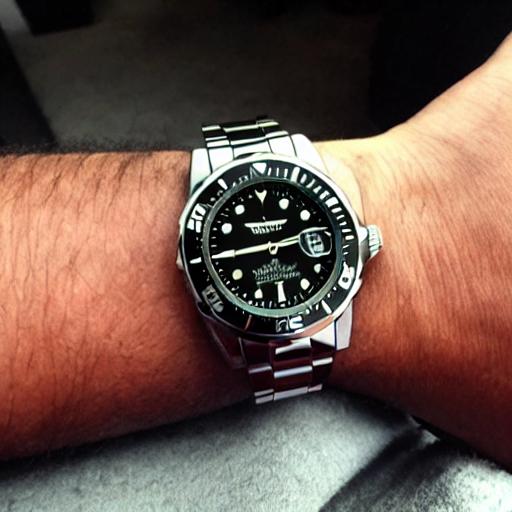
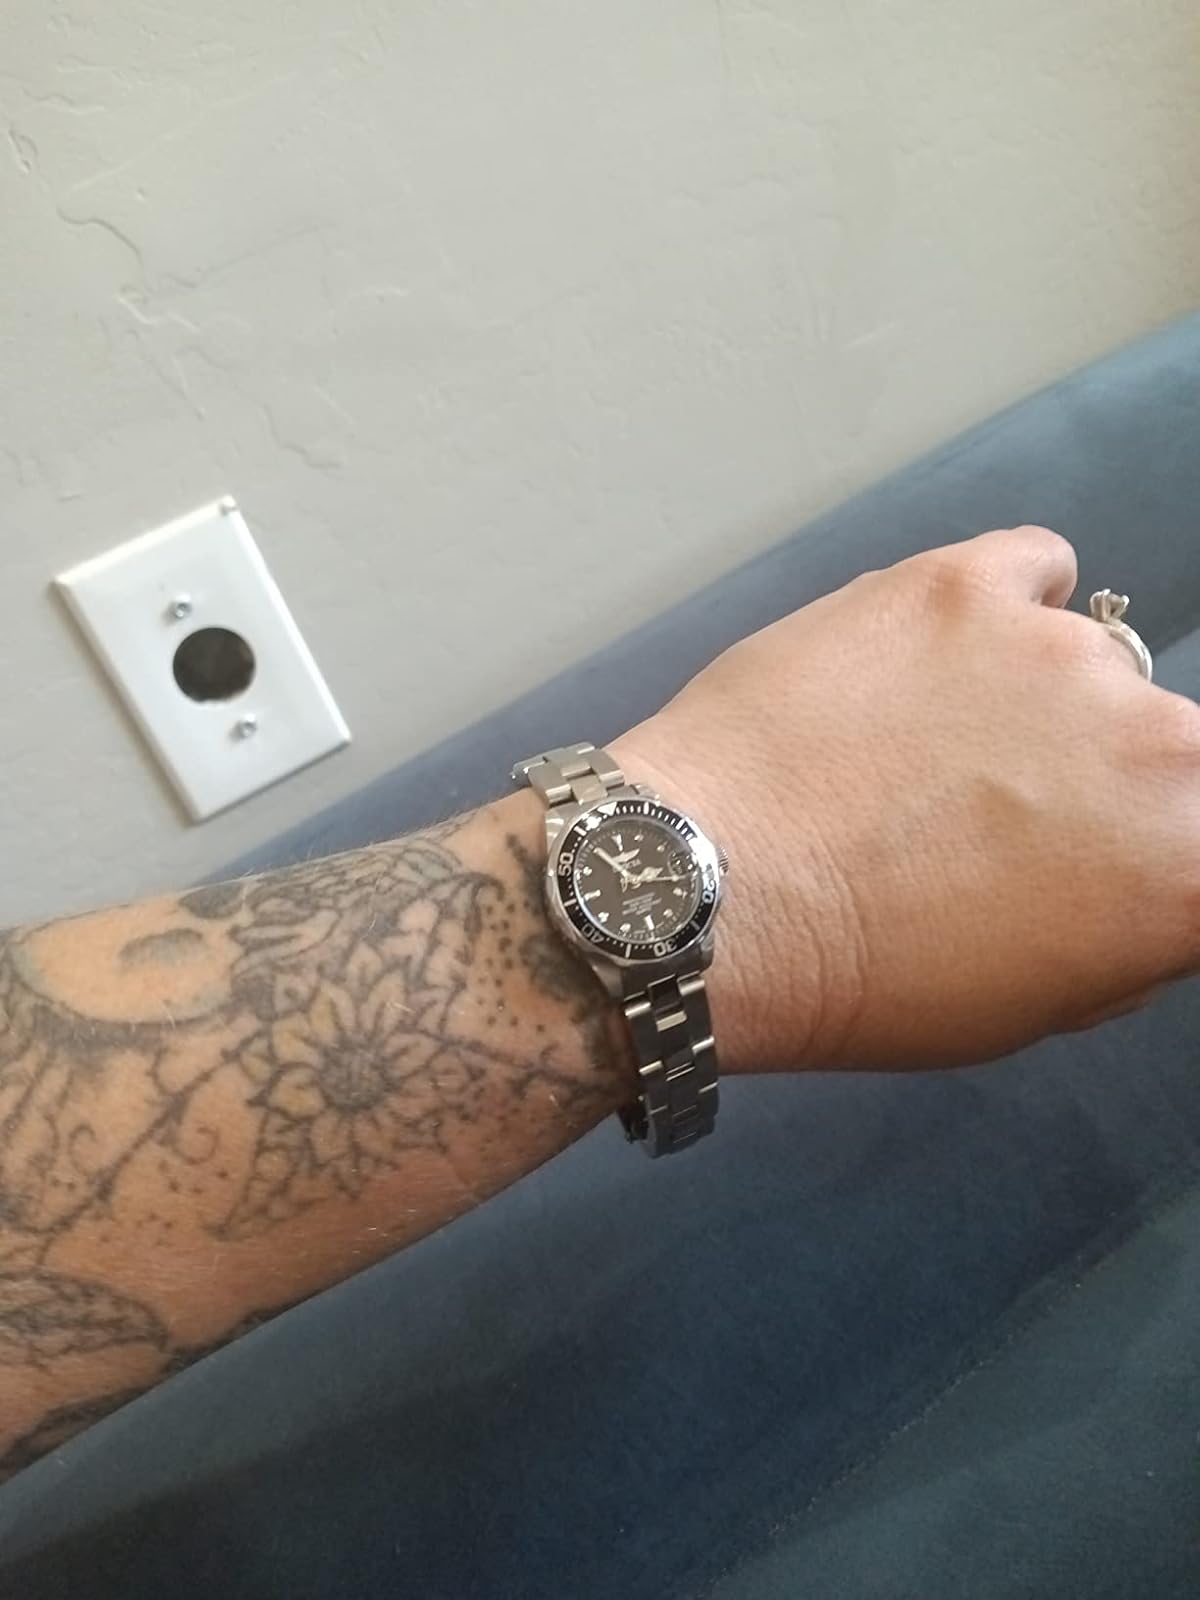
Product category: accessories_watch
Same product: no